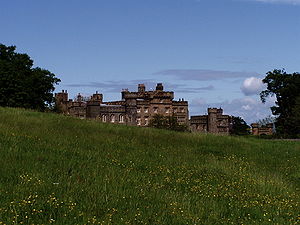
Borge og slotte i Wales / Flintshire
New Hawarden Castle 2006
"Dette er en liste over borge og slotte Wales, der nogle gange omtales som ""castle capital of the world"" på grund af deres høje densitet. Wales havde omrkgin 600 borge og slotte, hvoraf omrking 100 stadig er bevaret, enten som ruiner eller som restaurererede bygninger. Resten er gået til grunde eller er i dag blot tørre volgrave, jordvolde og lignende voldsteder. Mange af disse steder bliver drevet af Cadw, der er Wales' regerings organisation, der tager sig af historiske og forhistoriske mindesmærker.